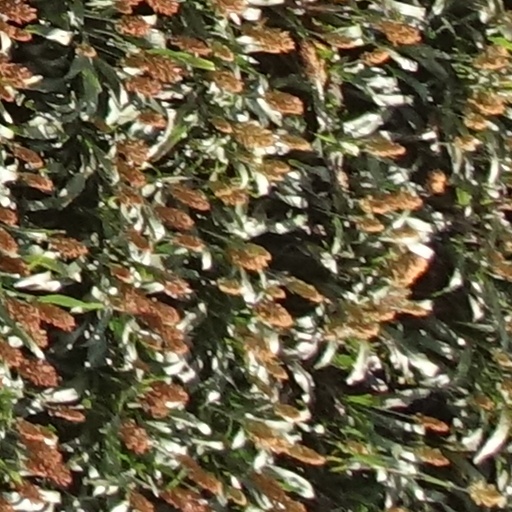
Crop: sorghum